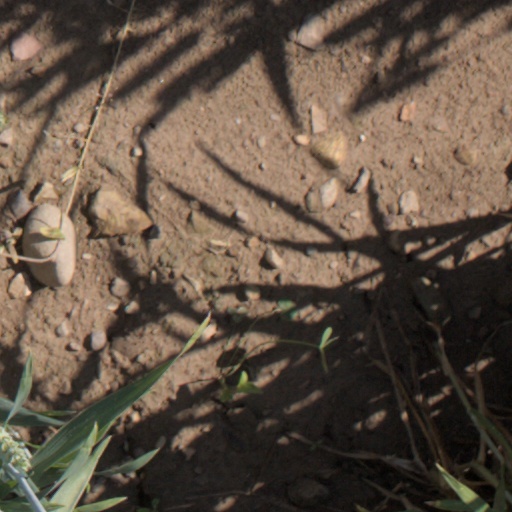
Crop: wheat